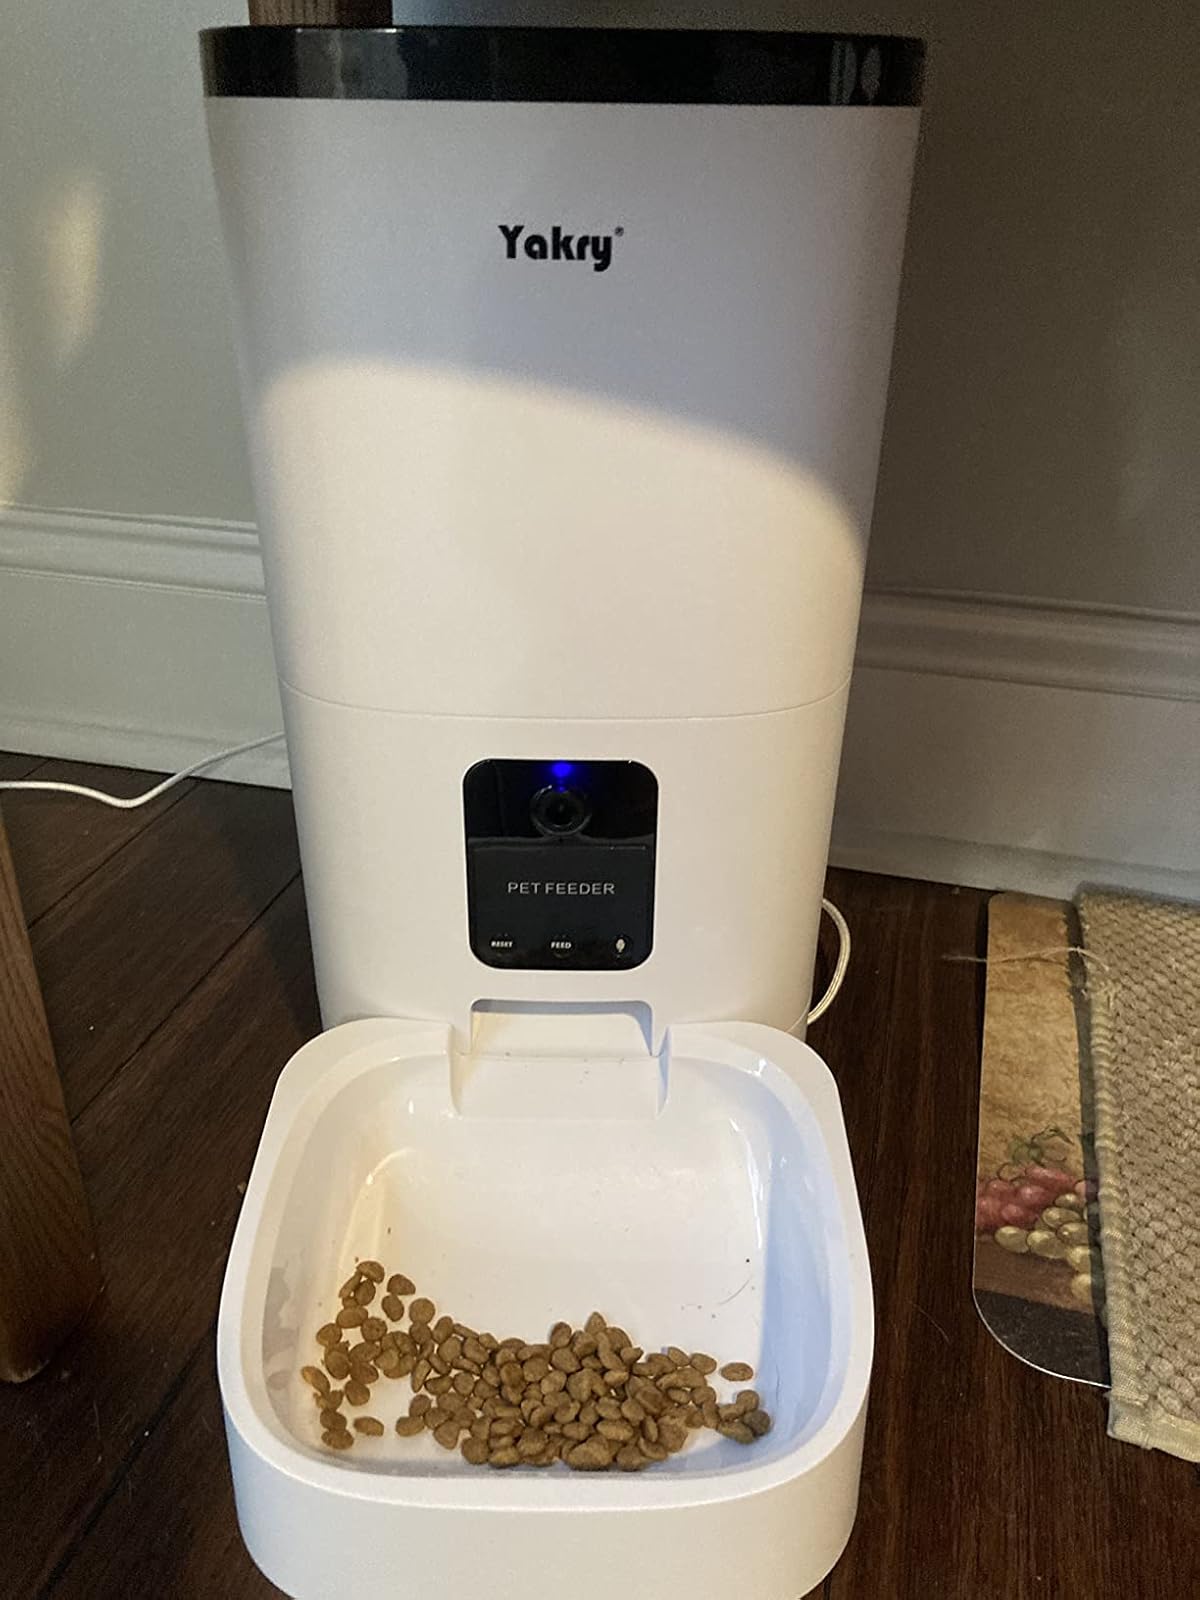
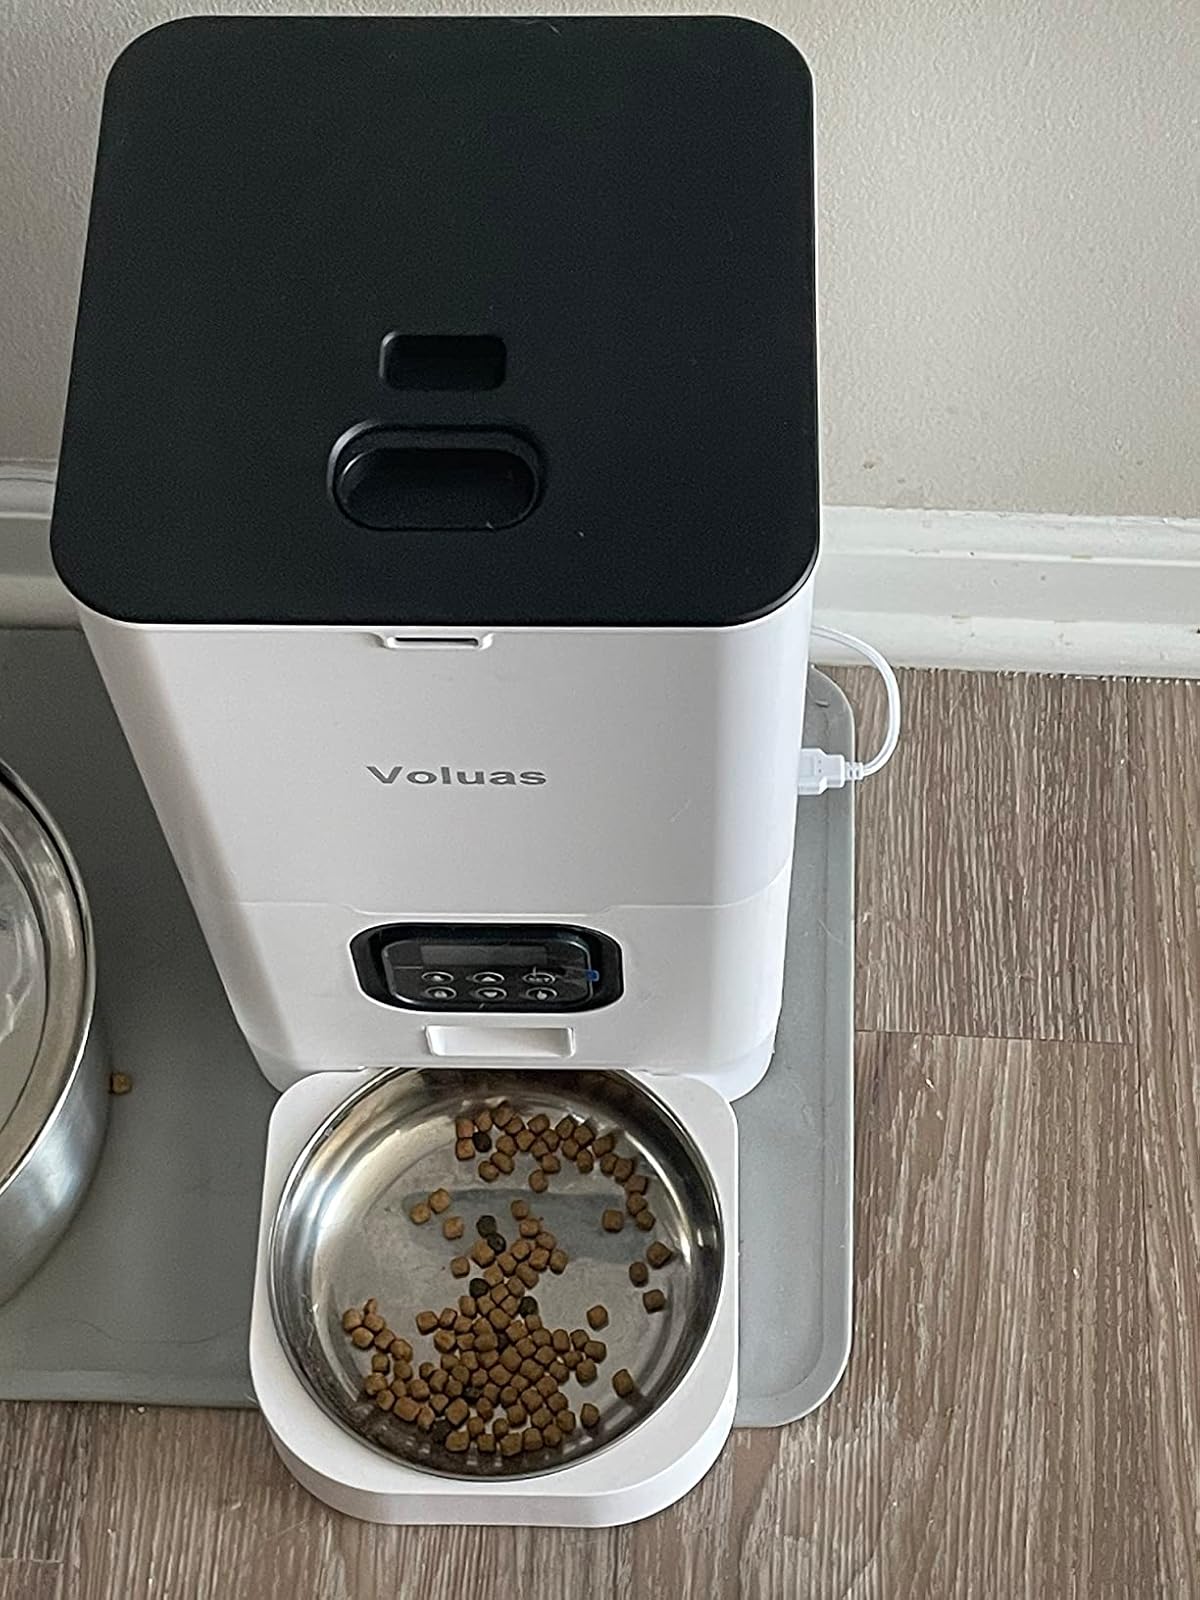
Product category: items_feeder
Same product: no